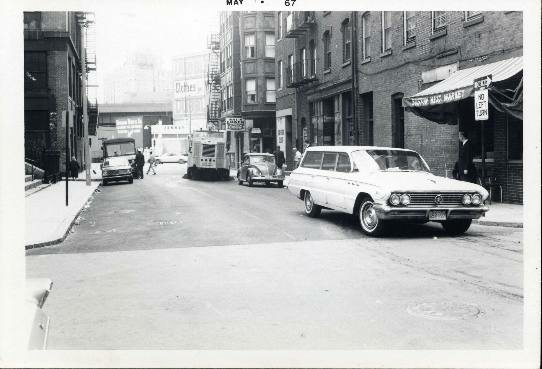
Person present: No